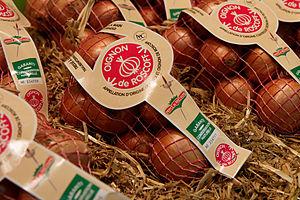
L'oignon de Roscoff est une appellation d'origine contrôlée attribuée depuis le 19 octobre 2009 à une production d'oignons cultivée dans une zone délimitée du littoral nord du Finistère. C'est un moine qui a apporté, au XVIIeme siècle, des oignons roses qu'il avait appréciés lors d'un séjour au Portugal, aujourd'hui spécialité de Roscoff. Il a appris à ses voisins du Couvent de Roscoff la manière de cultiver cet oignon très doux et parfumé. Il s'agit d'une variété d'oignon rosé de l'espèce Allium cepa cultivée traditionnellement dans la région, qui se caractérise par la couleur rosée-cuivrée des tuniques externes et par son calibre moyen compris entre 40 et 80 mm de diamètre.